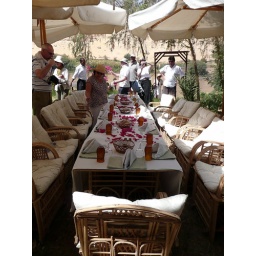
Lunch table (opportunistic cats are under the table)